Small Apartments

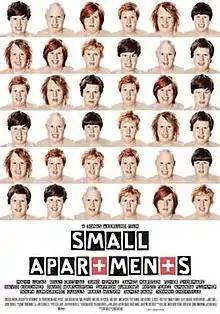
Theatrical release poster

Small Apartments is a 2012 American independent black comedy drama film directed by Jonas Åkerlund. It tells the story of Franklin Franklin, played by Matt Lucas, who by mistake kills his landlord, Mr. Olivetti, played by Peter Stormare. The cast co-stars Dolph Lundgren, Johnny Knoxville, James Caan, Billy Crystal, Juno Temple, Rebel Wilson, Saffron Burrows and Amanda Plummer. The screenplay was written by Chris Millis and adapted from his own novella. The film premiered at the South by Southwest Film Festival on March 10, 2012.